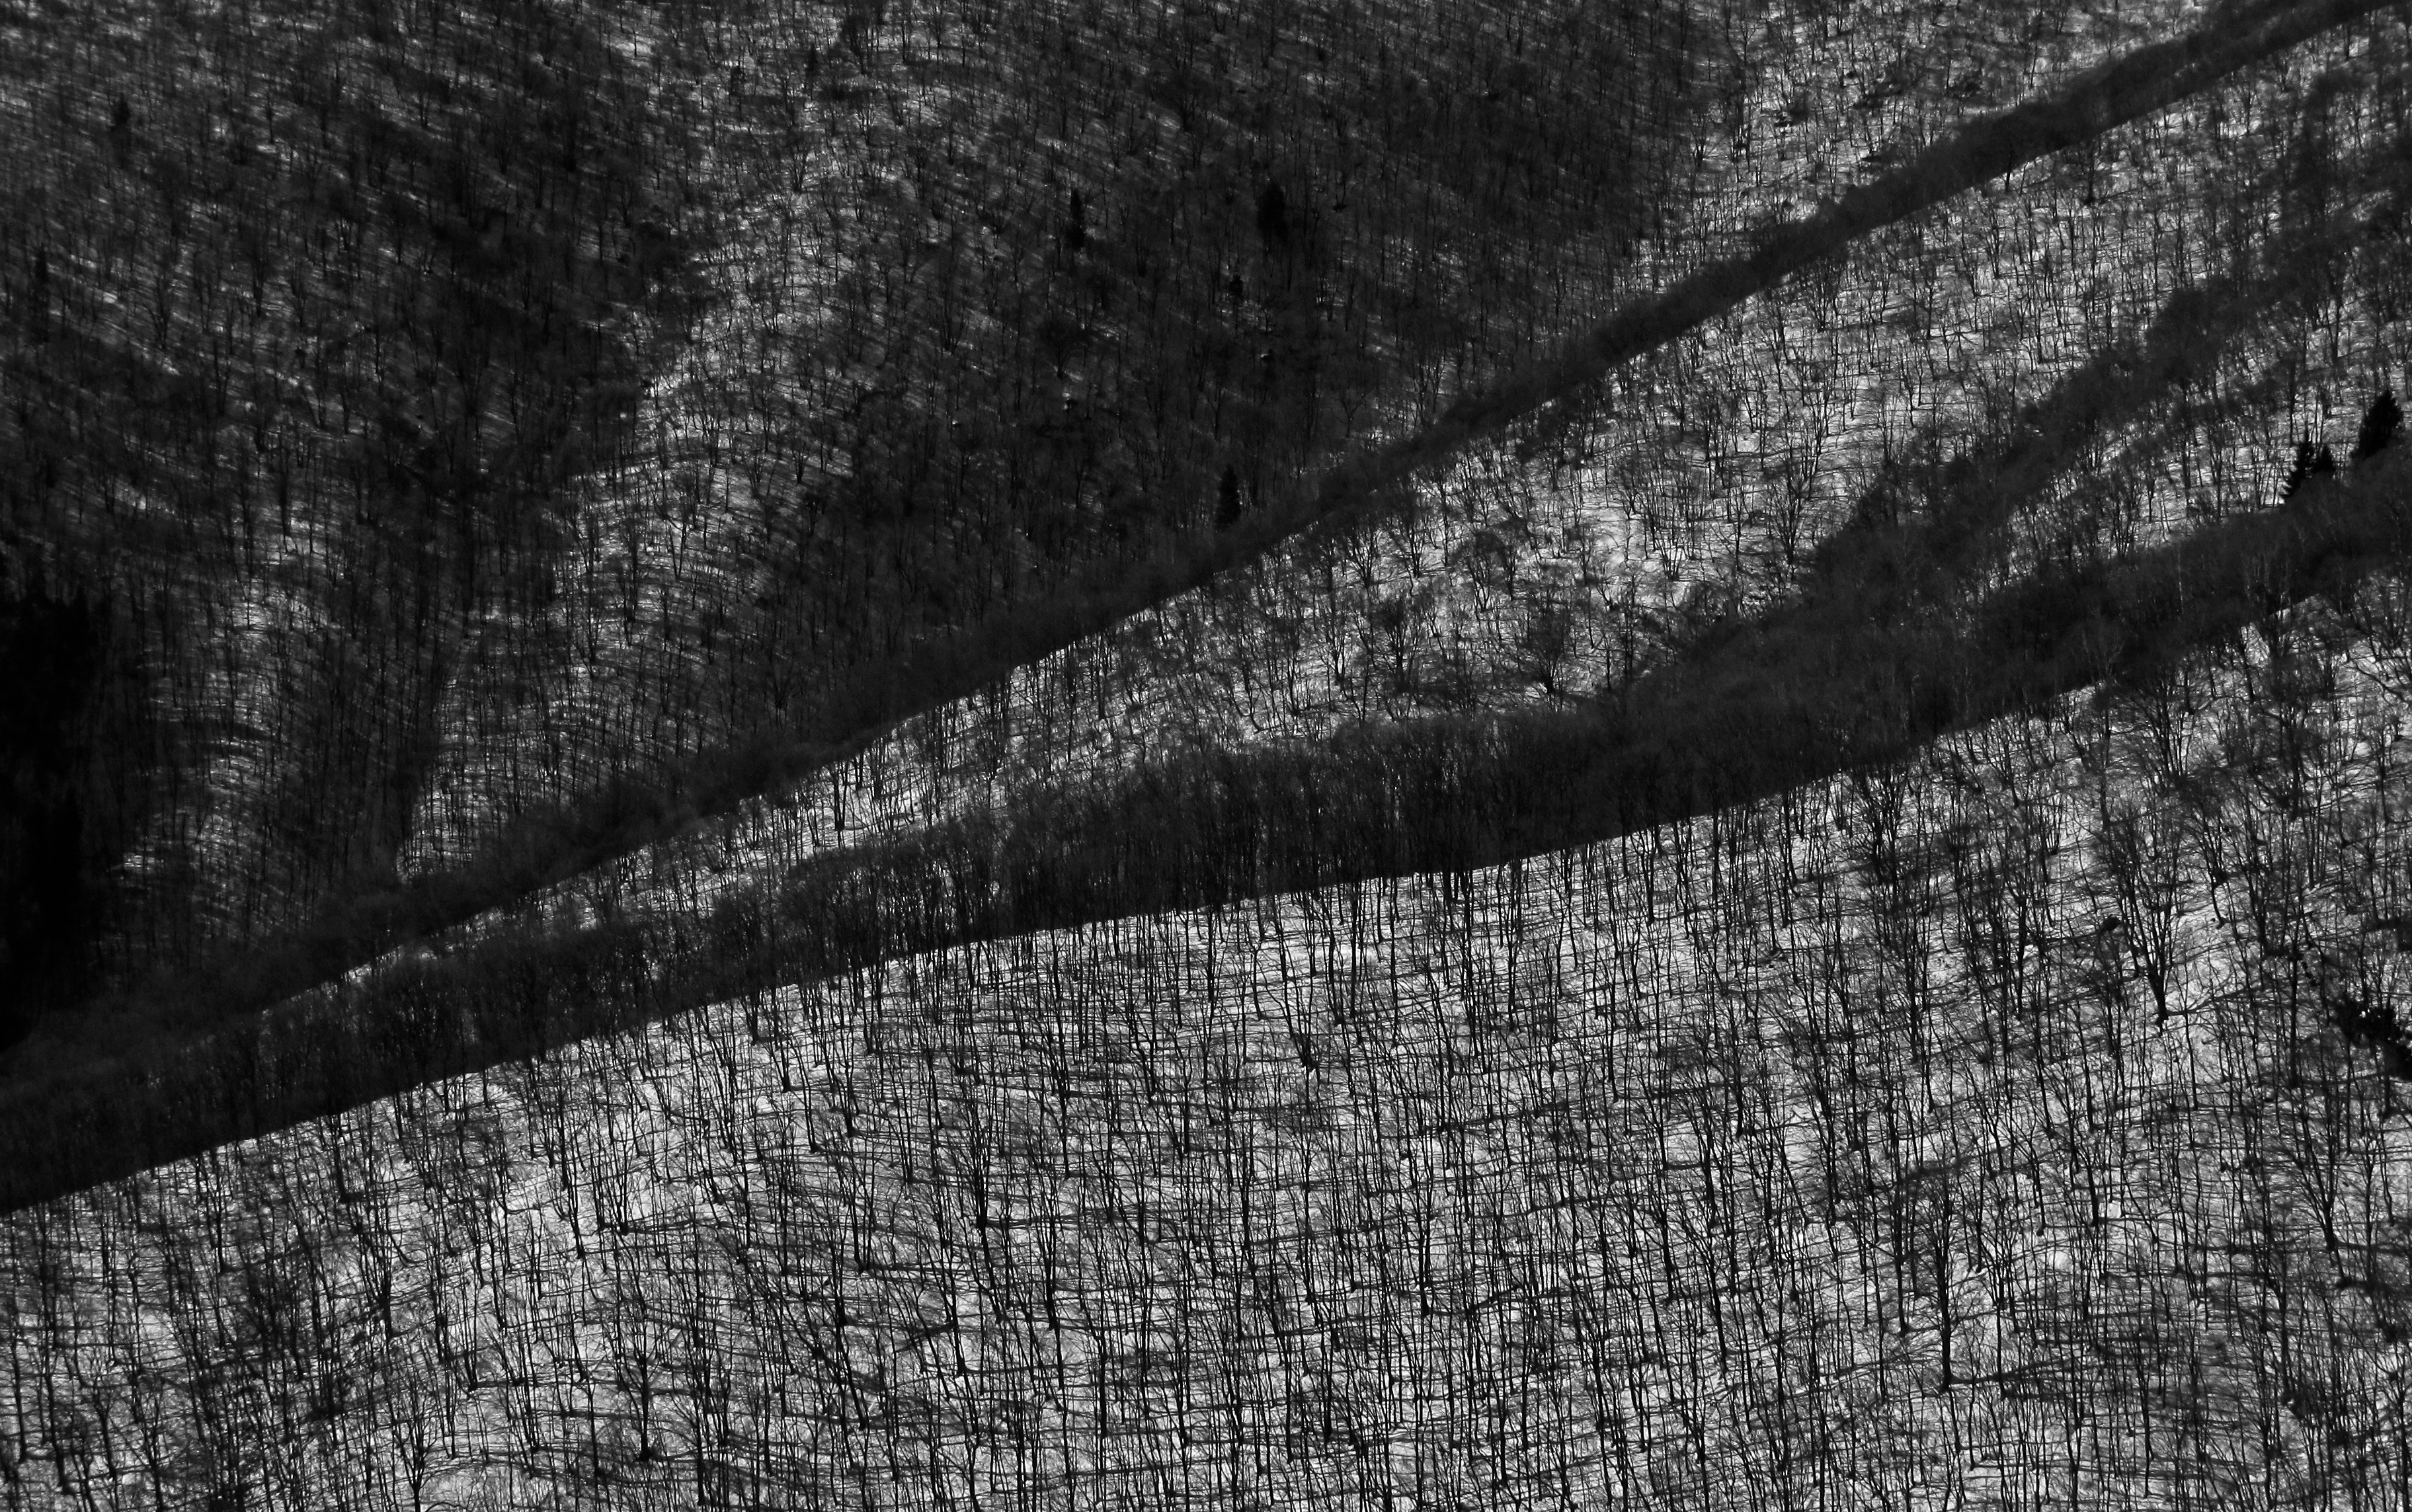
tree, forest, rock, black and white, wood, white, photography, texture, leaf, trunk, wall, line, soil, darkness, black, monochrome, material, monochrome photography, woody plant